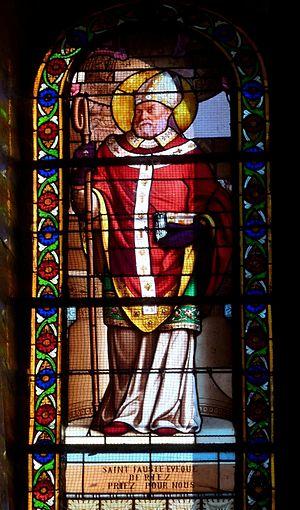
Fauste de Riez, en latin Faustus Regiensis ou Reiensis, fut abbé de Lérins, puis évêque de Riez au Vᵉ siècle.